Lieyu

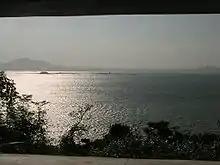
View from north shore of Lieyu: near mid-left is Binlang Islet on low tide; Xiamen City on the background

On July 26, 1950, ROC forces on the Dadan Island (Tatan), in total 298 soldiers, repulsed an attack from a People's Liberation Army force of 700 soldiers that landed on the island.